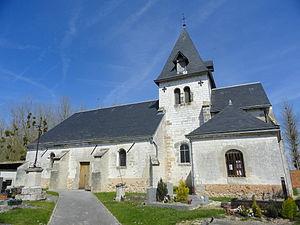
L'église Saint-Basle de Cherville et son cimetière.
Cherville est une commune française, située dans le département de la Marne en région Grand Est.